Old Stone Fort (Tennessee)

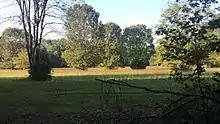
This picture was taken from one of the provided benches between the 7 and 8 map markers towards the end of summer and beginning of fall

For decades, it was largely assumed the structure was used for military defense. However, evidence from the 1966 excavations points more to a religious or ceremonial function. Faulkner based this on the following: